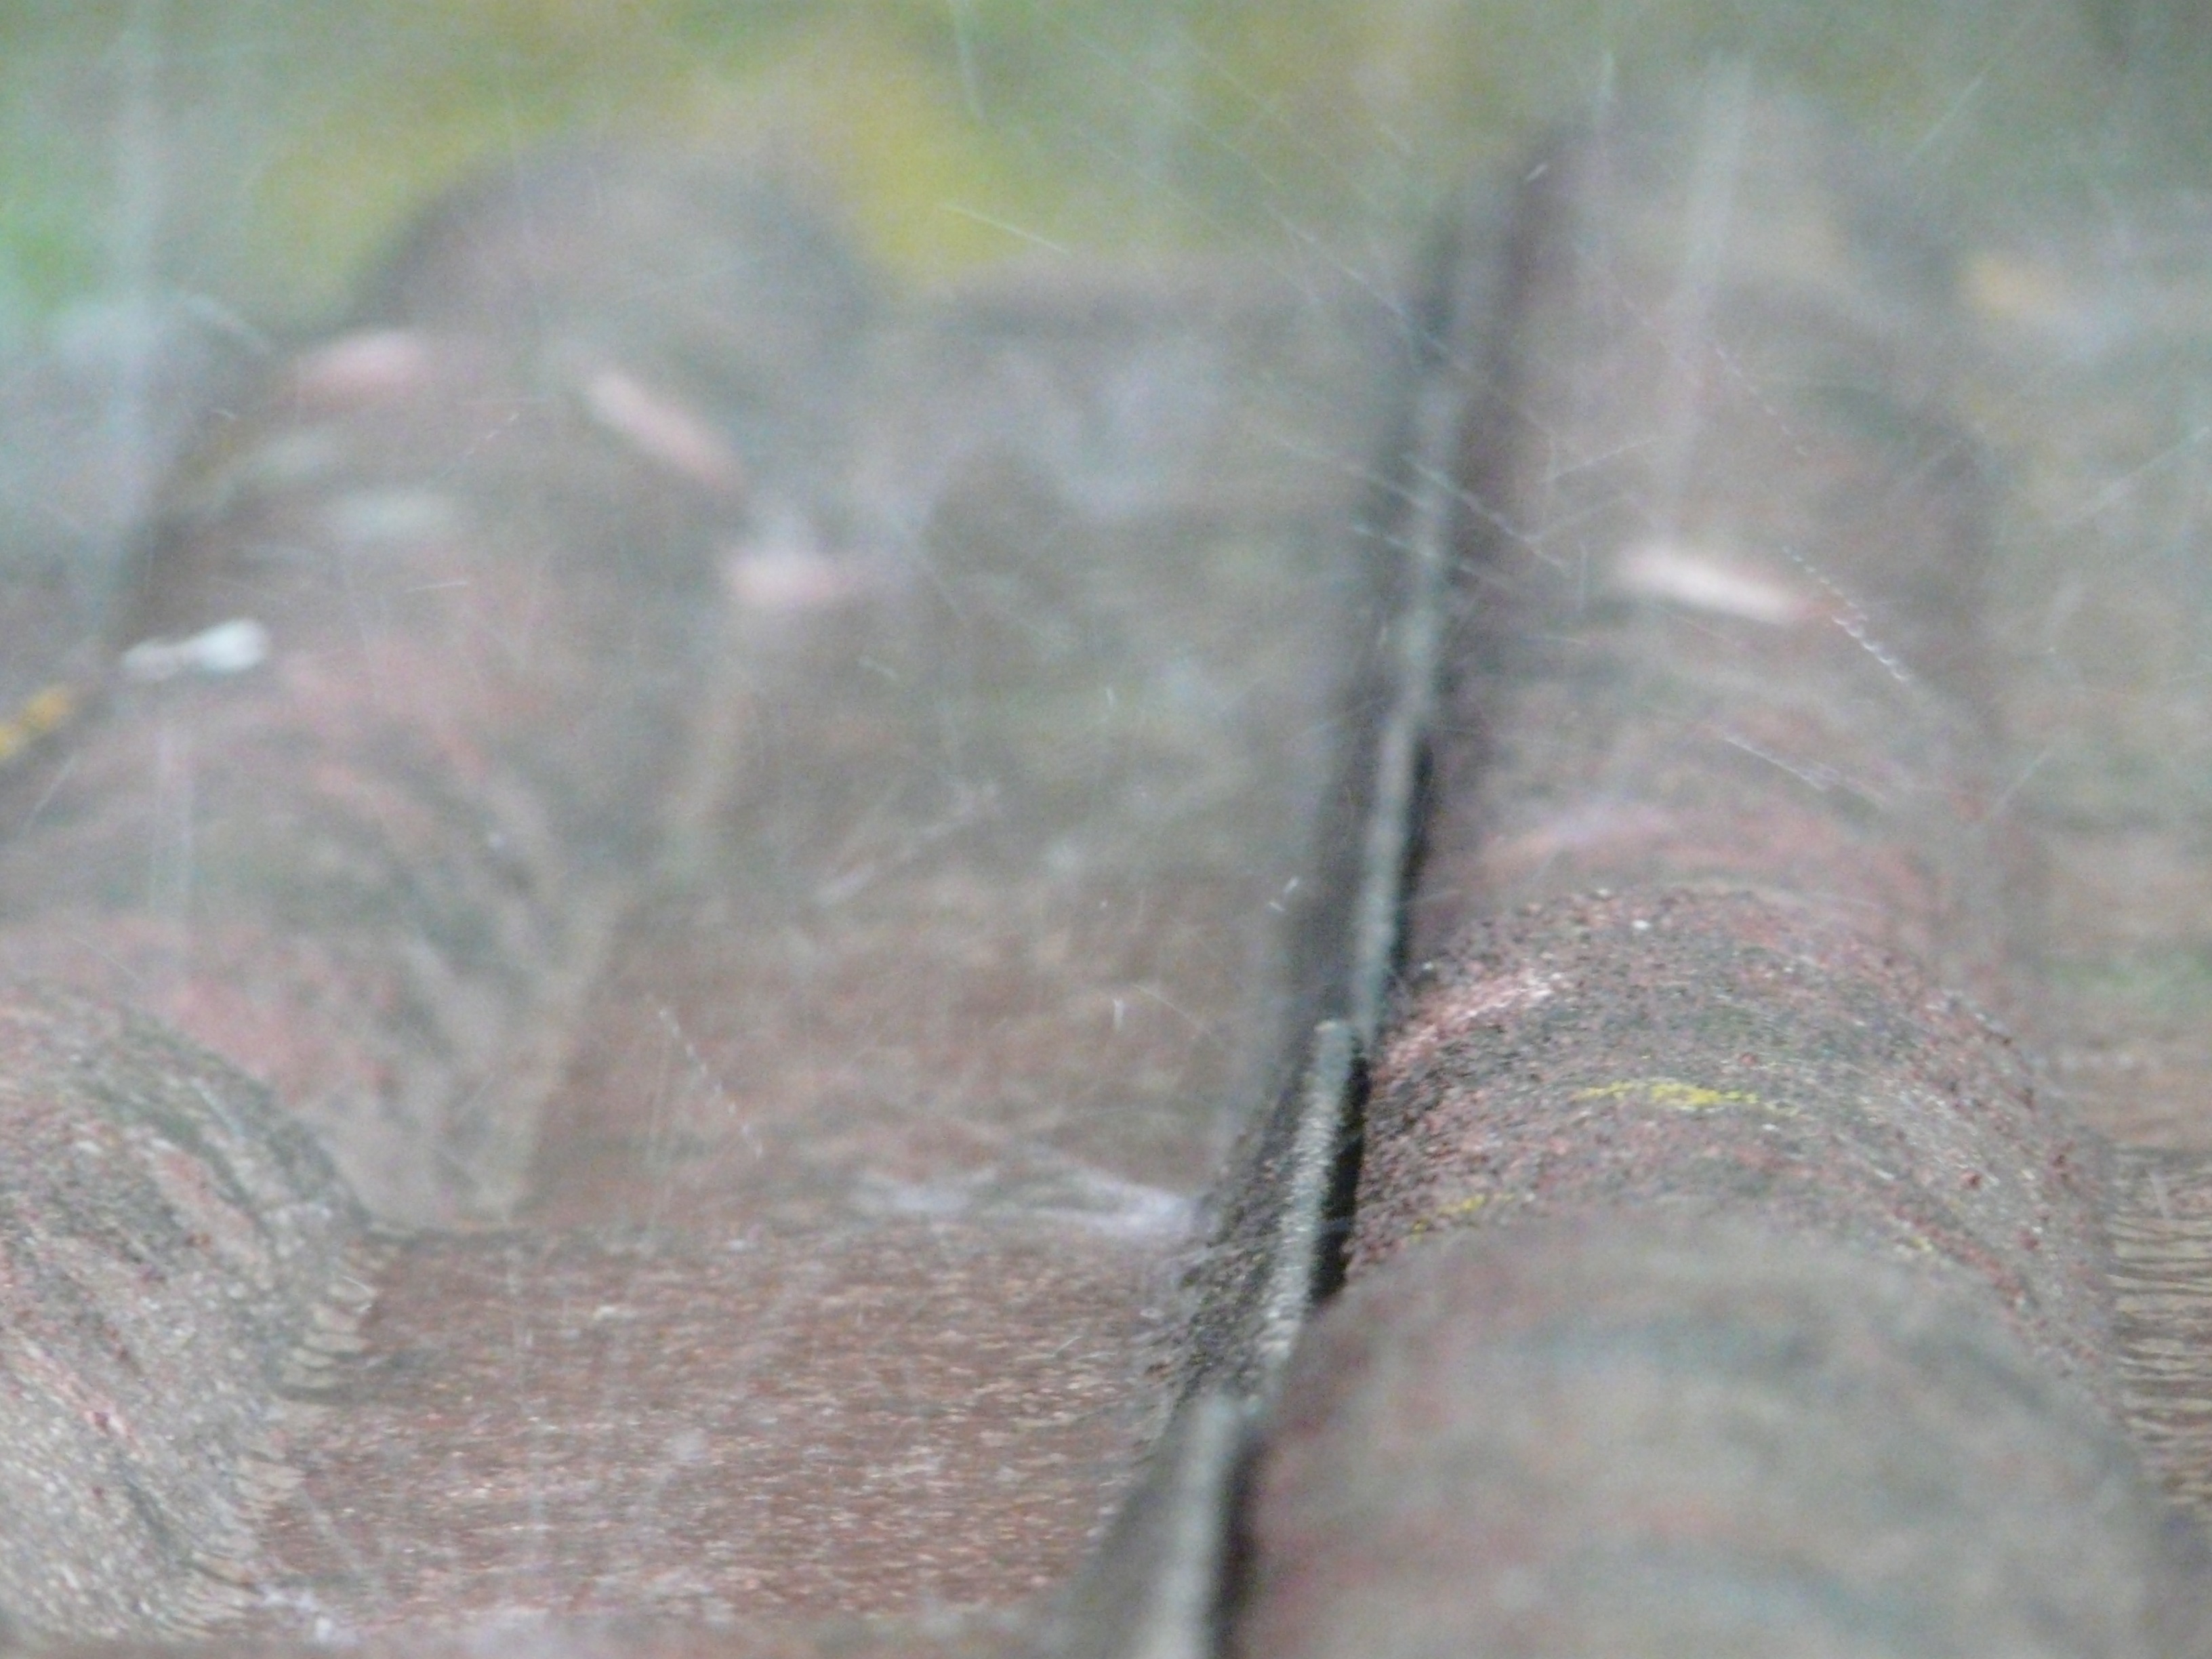
water, texture, rain, raindrop, roof, wet, barren, storm, material, downpour, close up, roofing, grey, rainstorm, trist, macro photography, inject, shiver, bad water, rain splashes